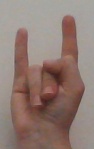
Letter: la